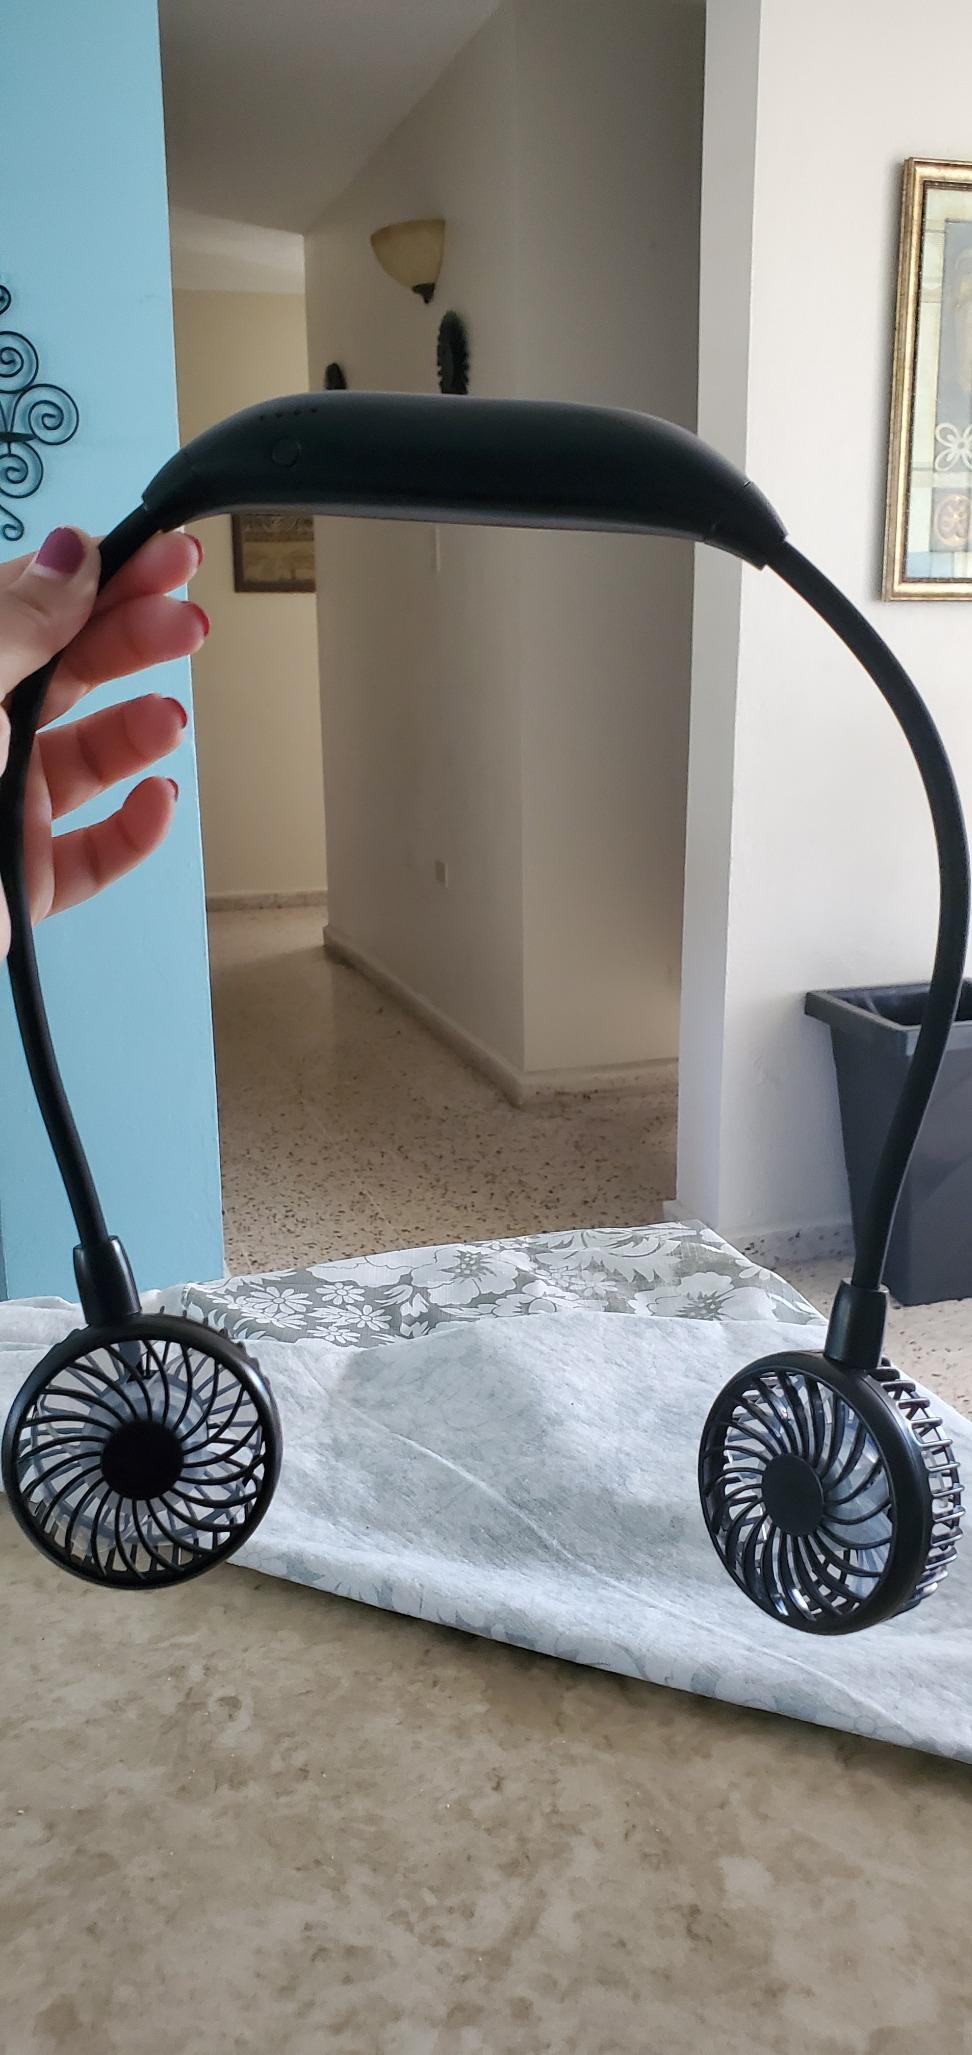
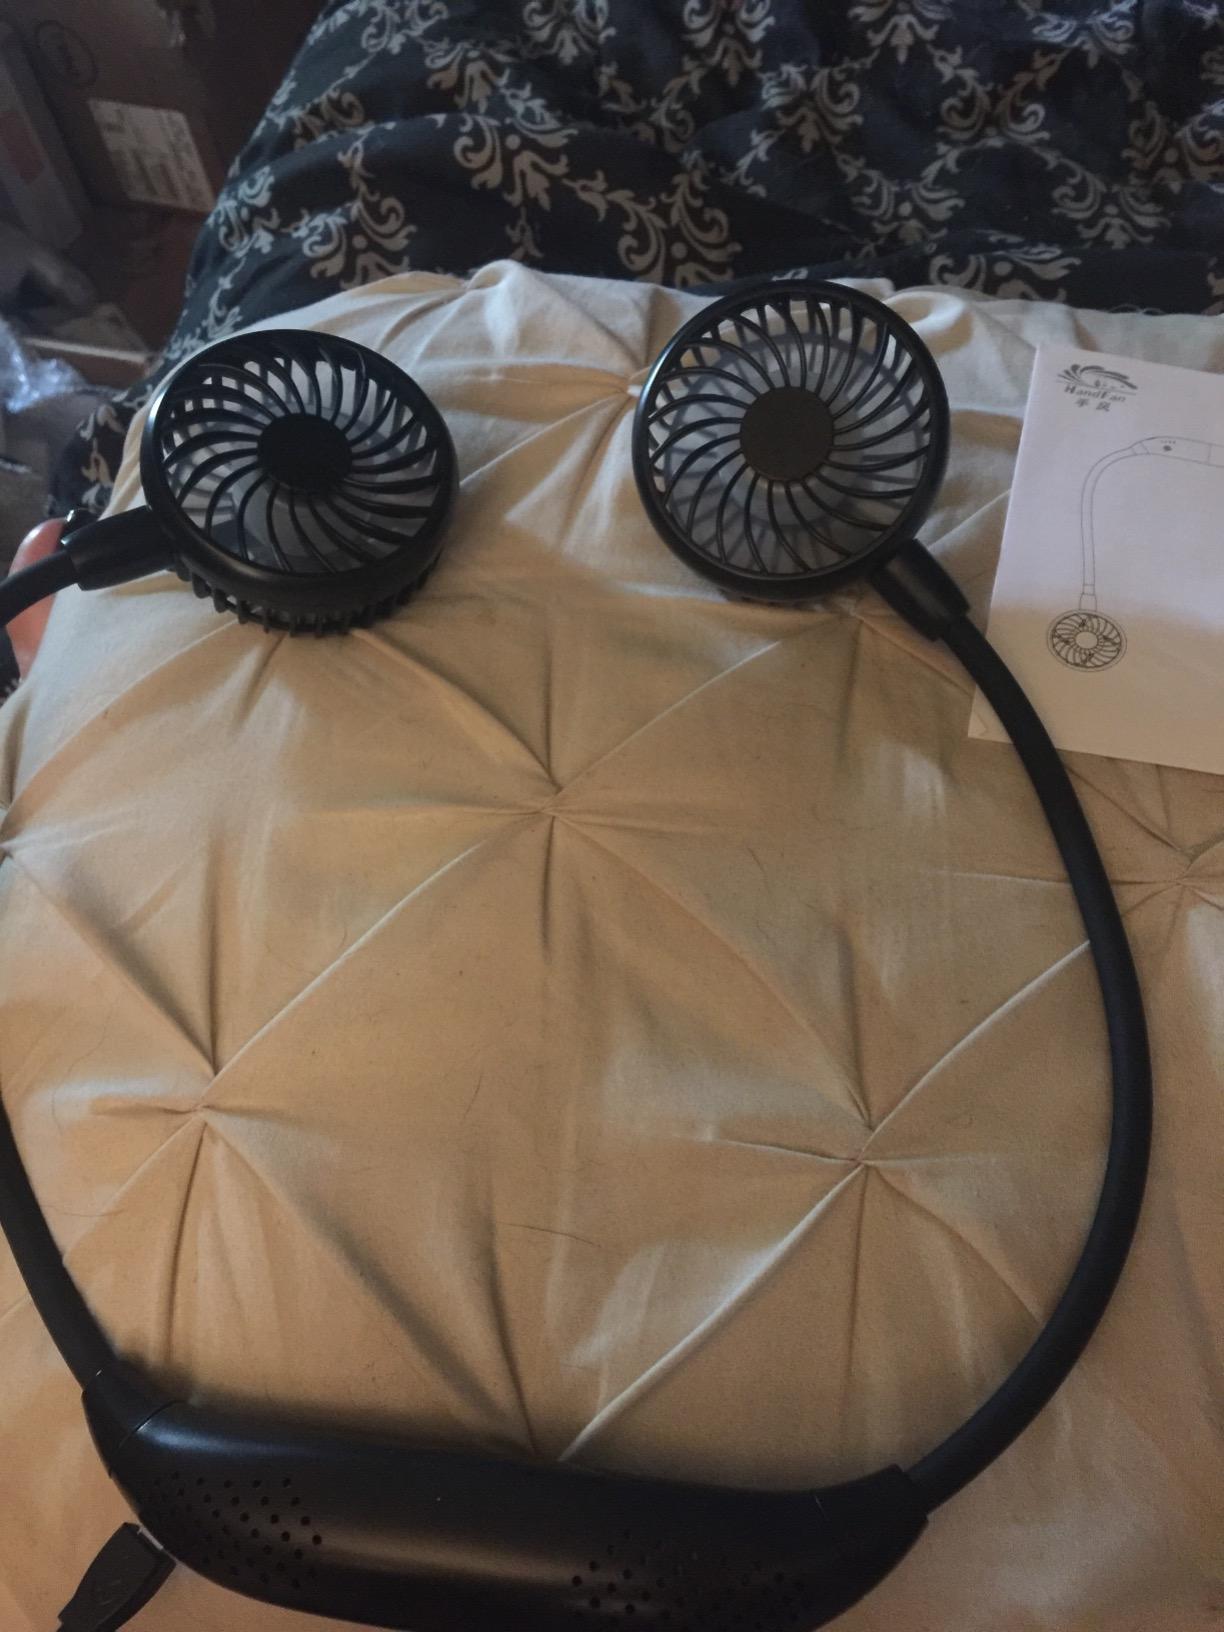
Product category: fan
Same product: yes